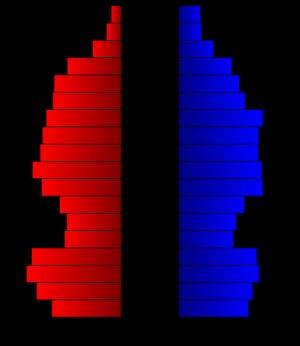
Le comté de San Jacinto, en anglais : San Jacinto County, est un comté de l'État américain du Texas aux États-Unis. Son siège de comté est la ville de Coldspring. Selon le recensement de 2010, sa population est de 26 384 habitants, estimée, en 2017, à 27 707 habitants. Le comté a une superficie de 1 626 km², dont 1 478 km² en surfaces terrestres.